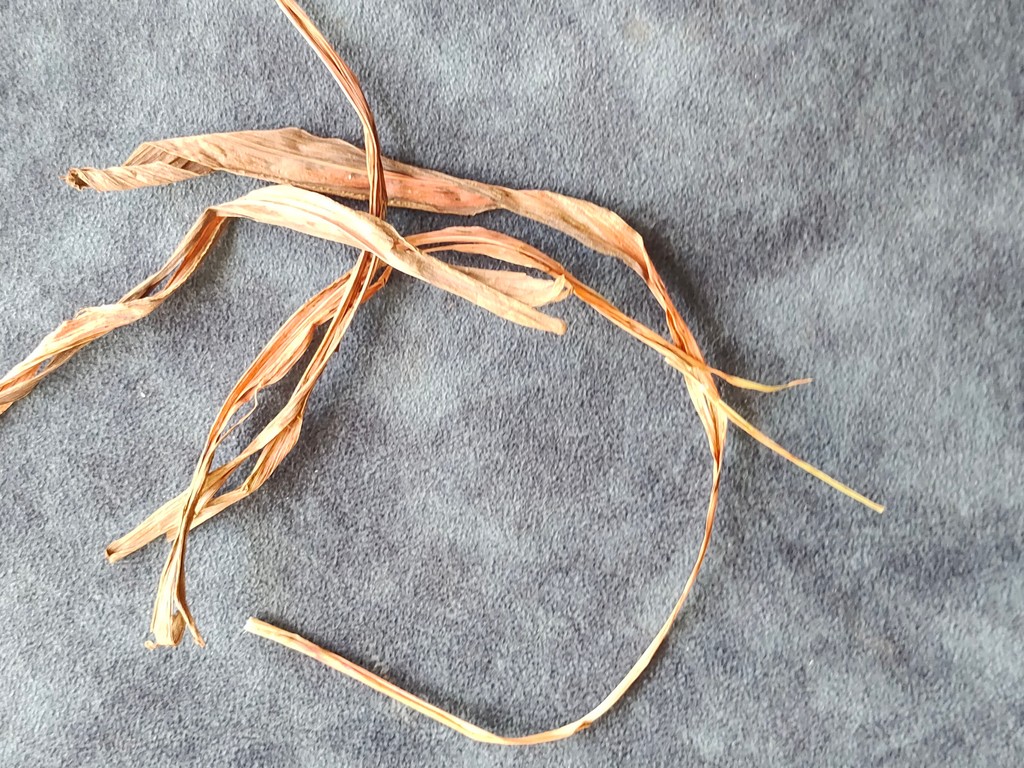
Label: Dried